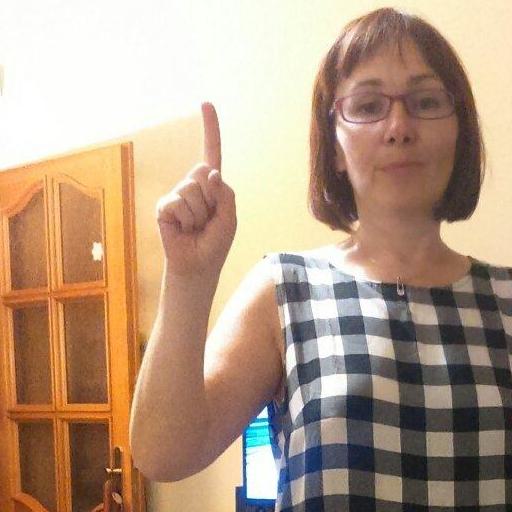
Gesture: one